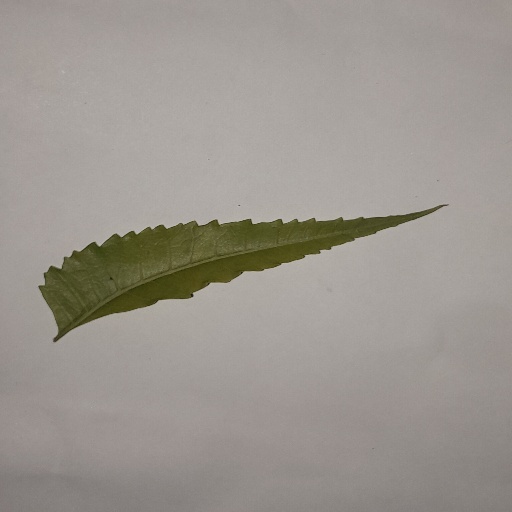
Species: Neem
Leaf condition: Yellow Leaf